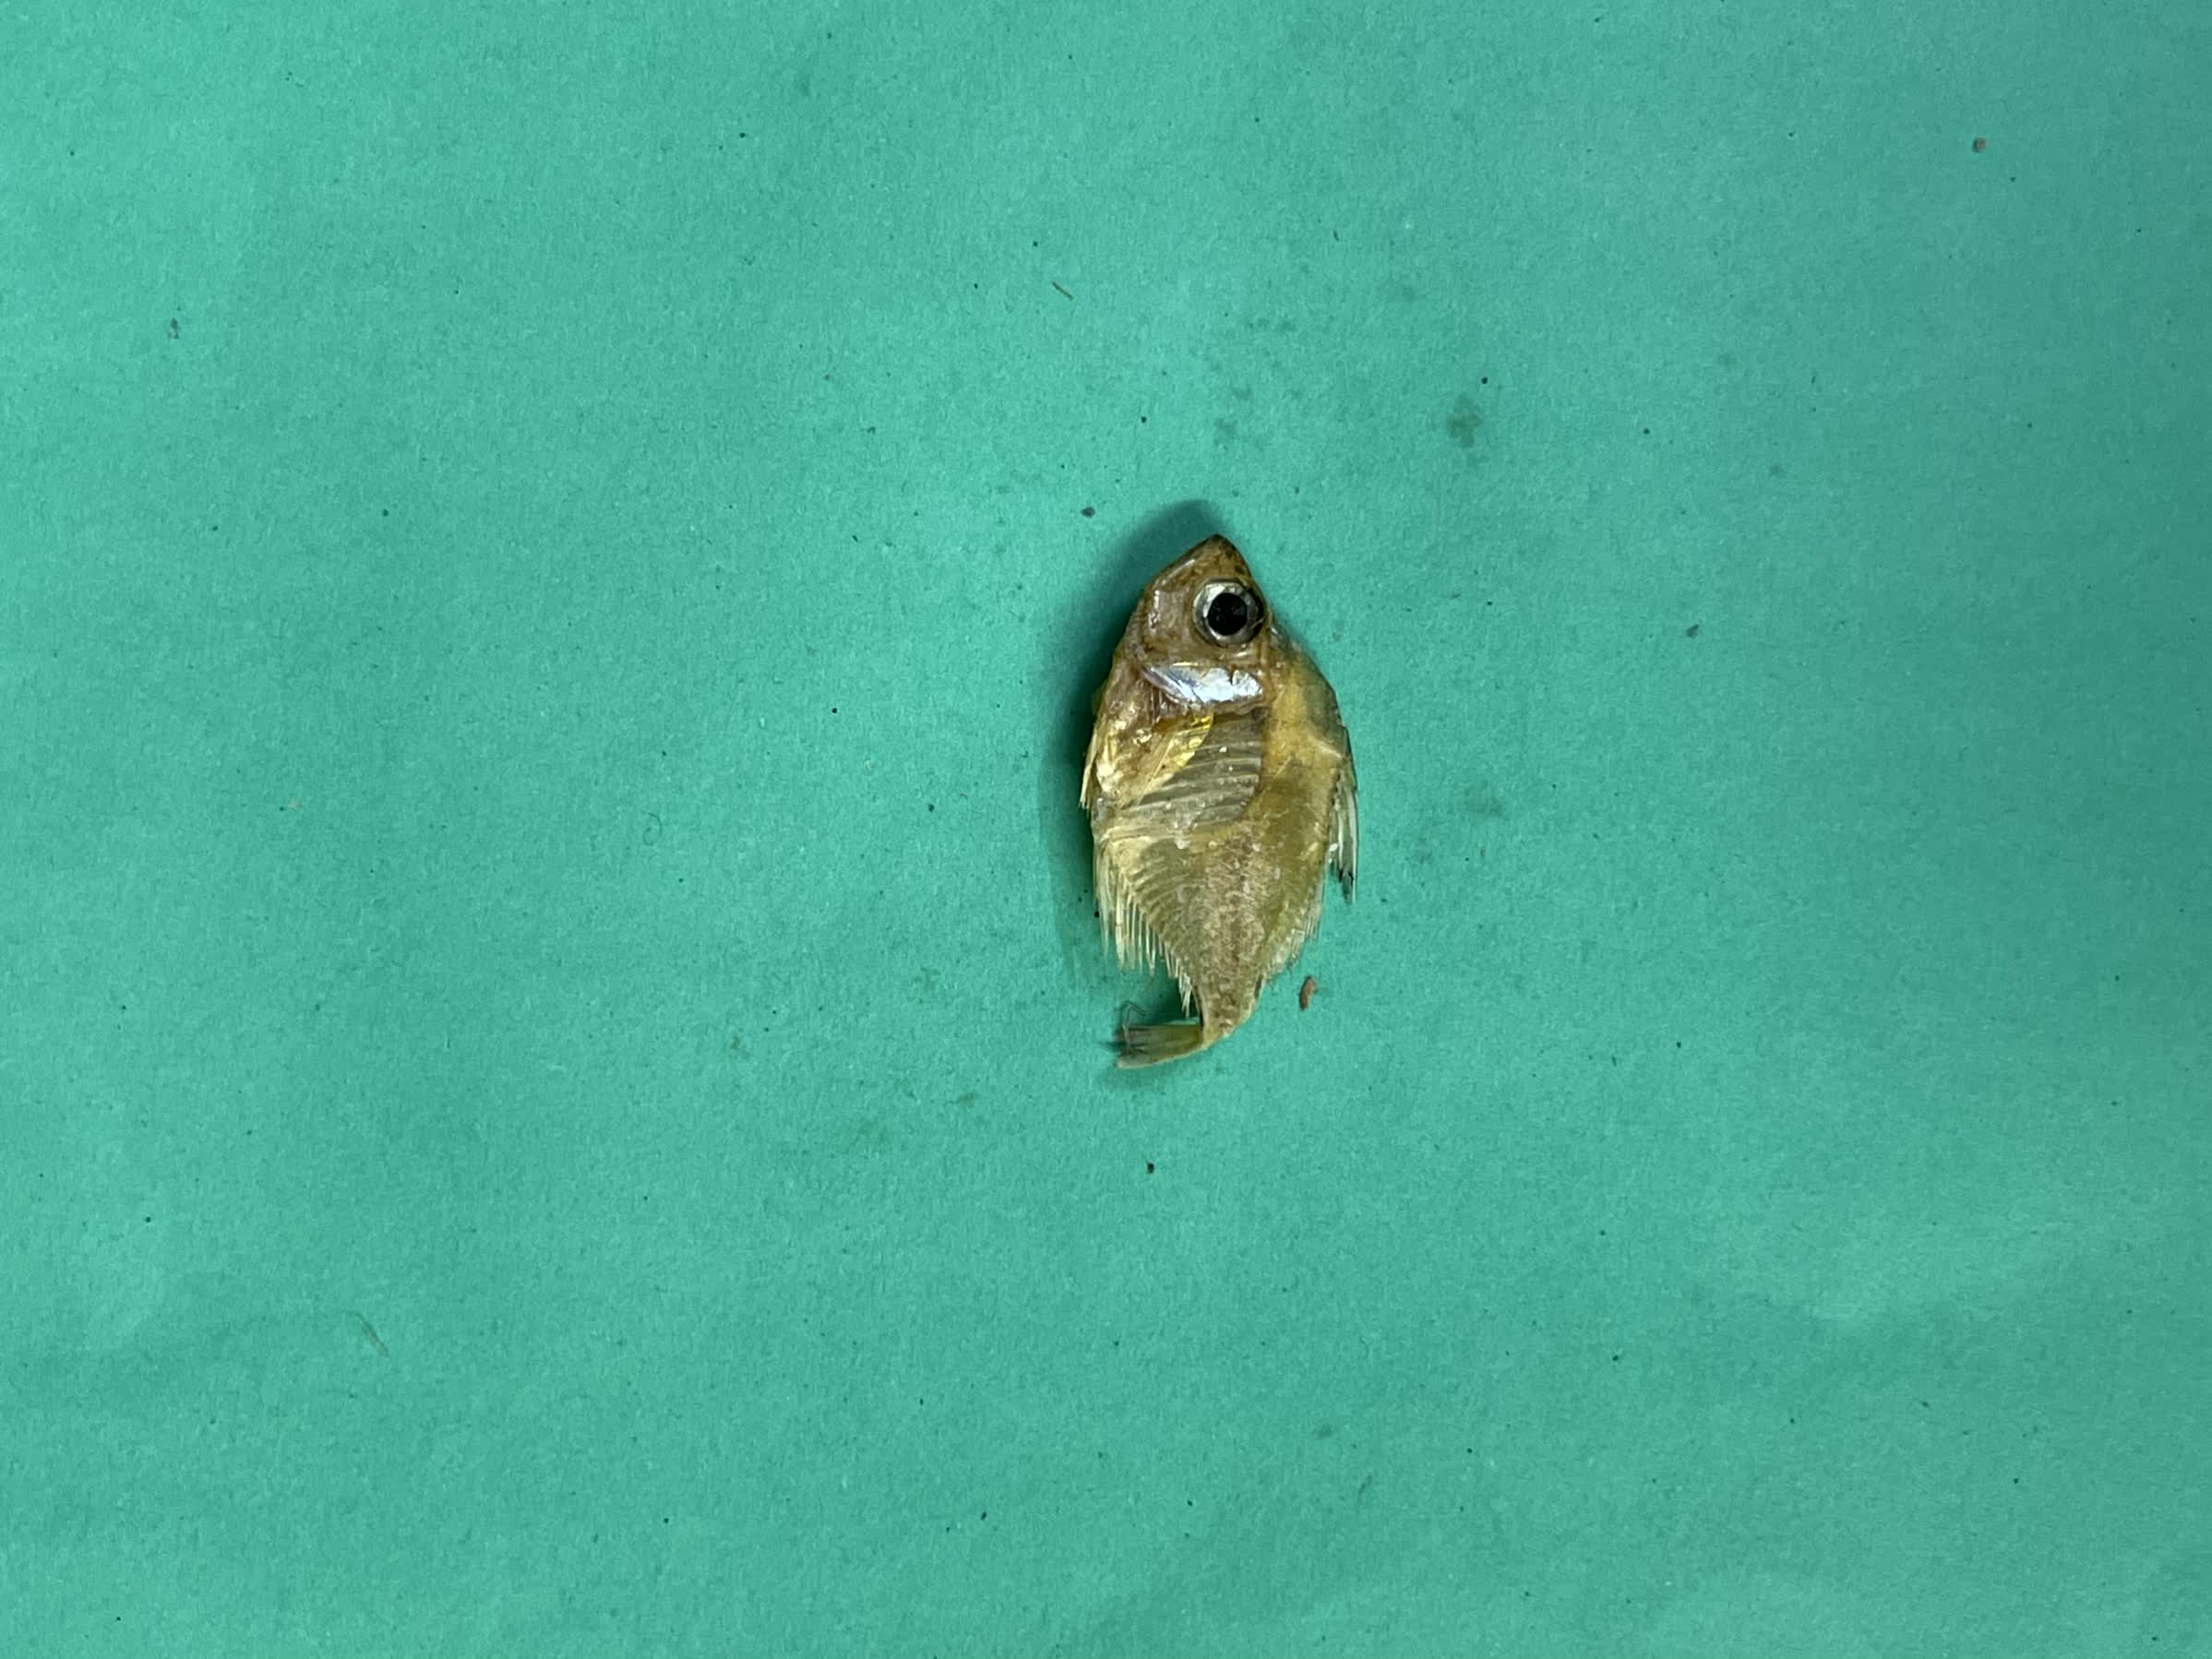
Species: Chanda